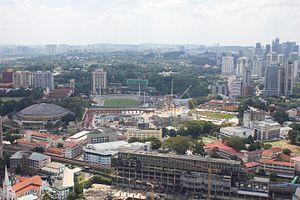
Le Menara Warisan Merdeka aussi appelé KL118 Tower est un gratte-ciel en construction à Kuala Lumpur, en Malaisie. Conçu par l'architecte Fender Katsalidis, Il devrait s'élever à 635 mètres de haut pour 118 étages, dépassant de 180 mètres les célèbres Tours Petronas, également à Kuala Lumpur qui furent entre 1998 et 2004 les plus hautes du monde, avec 452 mètres. The Exchange 106 avec 492 mètres. Le gratte-ciel deviendra le plus haut de Malaisie.